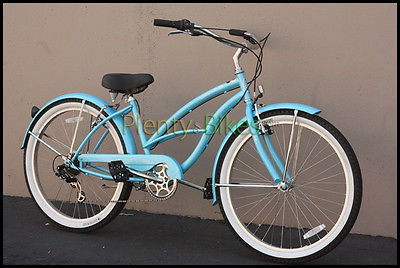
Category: bicycle